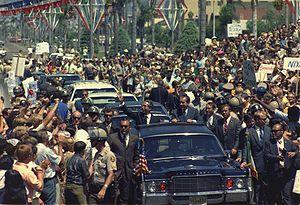
Richard Milhous Nixon /ˈɹɪt͡ʃ.ɝd ˈmɪl.haʊ̯s ˈnɪk.sən/, né le 9 janvier 1913 à Yorba Linda et mort le 22 avril 1994 à New York, est un homme d'État américain. Membre du Parti républicain, il est le 36ᵉ vice-président des États-Unis du 20 janvier 1953 au 20 janvier 1961 puis le 37ᵉ président des États-Unis, du 20 janvier 1969 au 9 août 1974.